750 Seventh Avenue

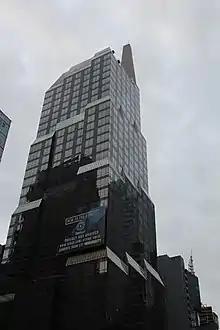
The building as seen from Broadway

Times Square's Theater District had evolved into a business district after World War II. Nonetheless, there were relatively few large developments there in the mid-20th century. Between 1958 and 1983, only twelve buildings with at least of space were developed in the 114-block area between Sixth Avenue, Times Square, Eighth Avenue, and Columbus Circle. 750 Seventh Avenue was proposed in the 1980s, when there was high demand for office space in New York City. Husband-and-wife team David and Jean Solomon had become involved in acquiring and residential structures in Manhattan during the late 1970s, moving on to office buildings in the following decade. The Solomons decided to develop two structures on Times Square's northern periphery in the late 1980s: 750 Seventh Avenue and 1585 Broadway. Both of these structures were developed speculatively without a commitment from a specific tenant.